Pablo García (footballer, born 1977)

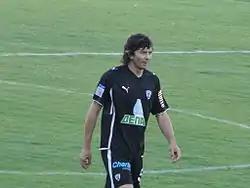
García in action for PAOK in 2010

Following another relegation, García was released by Real Madrid on 10 July 2008, and joined PAOK later that month. He quickly became a fan favorite for his tenacity, being shown three red cards in his first six games and also starring in an incident with Olympiacos player Diogo; after being hit in the face by Diogo's elbow in a confrontation during a set piece, García retaliated with a punch to the Brazilian's abdomen; both actions, surprisingly, eluded the referee's attention, but the Uruguayan eventually received a three-match ban.